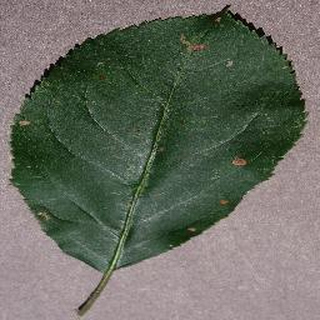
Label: apple_black_rot